Lactobacillus vaccine

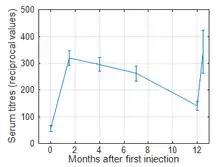
Serum anti-aberrant-lactobacillus antibody titres (geometric mean and standard error) in 97 women vaccinated with SolcoTrichovac (Milovanović 1983). A booster dose was given 12 months after the first injection.

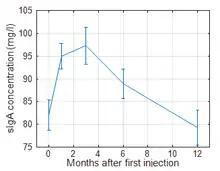
Total secretory IgA concentration (arithmetic mean and standard error) of the vaginal secretions of 95 women vaccinated with SolcoTrichovac (Rüttgers 1988).

Mucosal surfaces are a major portal of entry for pathogens into the body. Antibodies in mucosal secretions represent the first line of immune defense of the mucosae. They are capable to bind to specific pathogens and prevent their adherence to the epithelial cell lining of the mucous membranes. Neutralized pathogens can then be eliminated from the mucosal surfaces by means of conveyance by the mucus stream. Mucosae throughout the body have been described as parts of a common mucosal immune system (CMIS). The basis for this concept is the observation that precursor lymphocytes sensitized to a certain antigen at a specific mucosal site can migrate and assume effector function at distant mucosal tissues. Although the female genital tract is thought of as part of the CMIS, it shows some characteristics that set it apart from other mucosal immune sites. One of these features is the relative inefficacy of local antigenic stimulation owing to a sparsity of mucosal lymphoepithelial inductive sites. A further distinctive characteristic is the significant contribution of the systemic immune compartment to the pool of antibodies. In most external secretions, like tears, saliva or milk, the dominant antibody class is secretory IgA (sIgA), whereas in the cervicovaginal secretions IgG levels equal or exceed the levels of sIgA. A large portion of this IgG is thought to originate from the circulation and appear in vaginal fluids via transudation through the uterine tissues. There are reports that systemic immunization can stimulate humoral immune protection in vaginal secretions more efficiently than in other mucosal secretions, where serum-derived IgG concentrations remain lower.